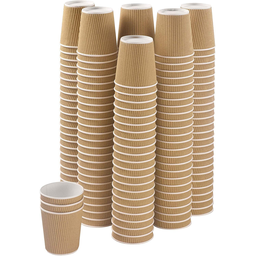
Label: paper